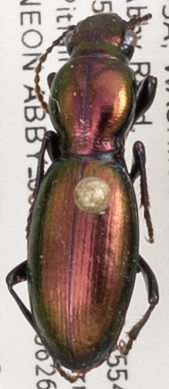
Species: Zacotus matthewsii
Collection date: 2018-06-26
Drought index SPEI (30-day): -0.926
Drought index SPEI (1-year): -0.572
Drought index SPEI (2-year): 0.71